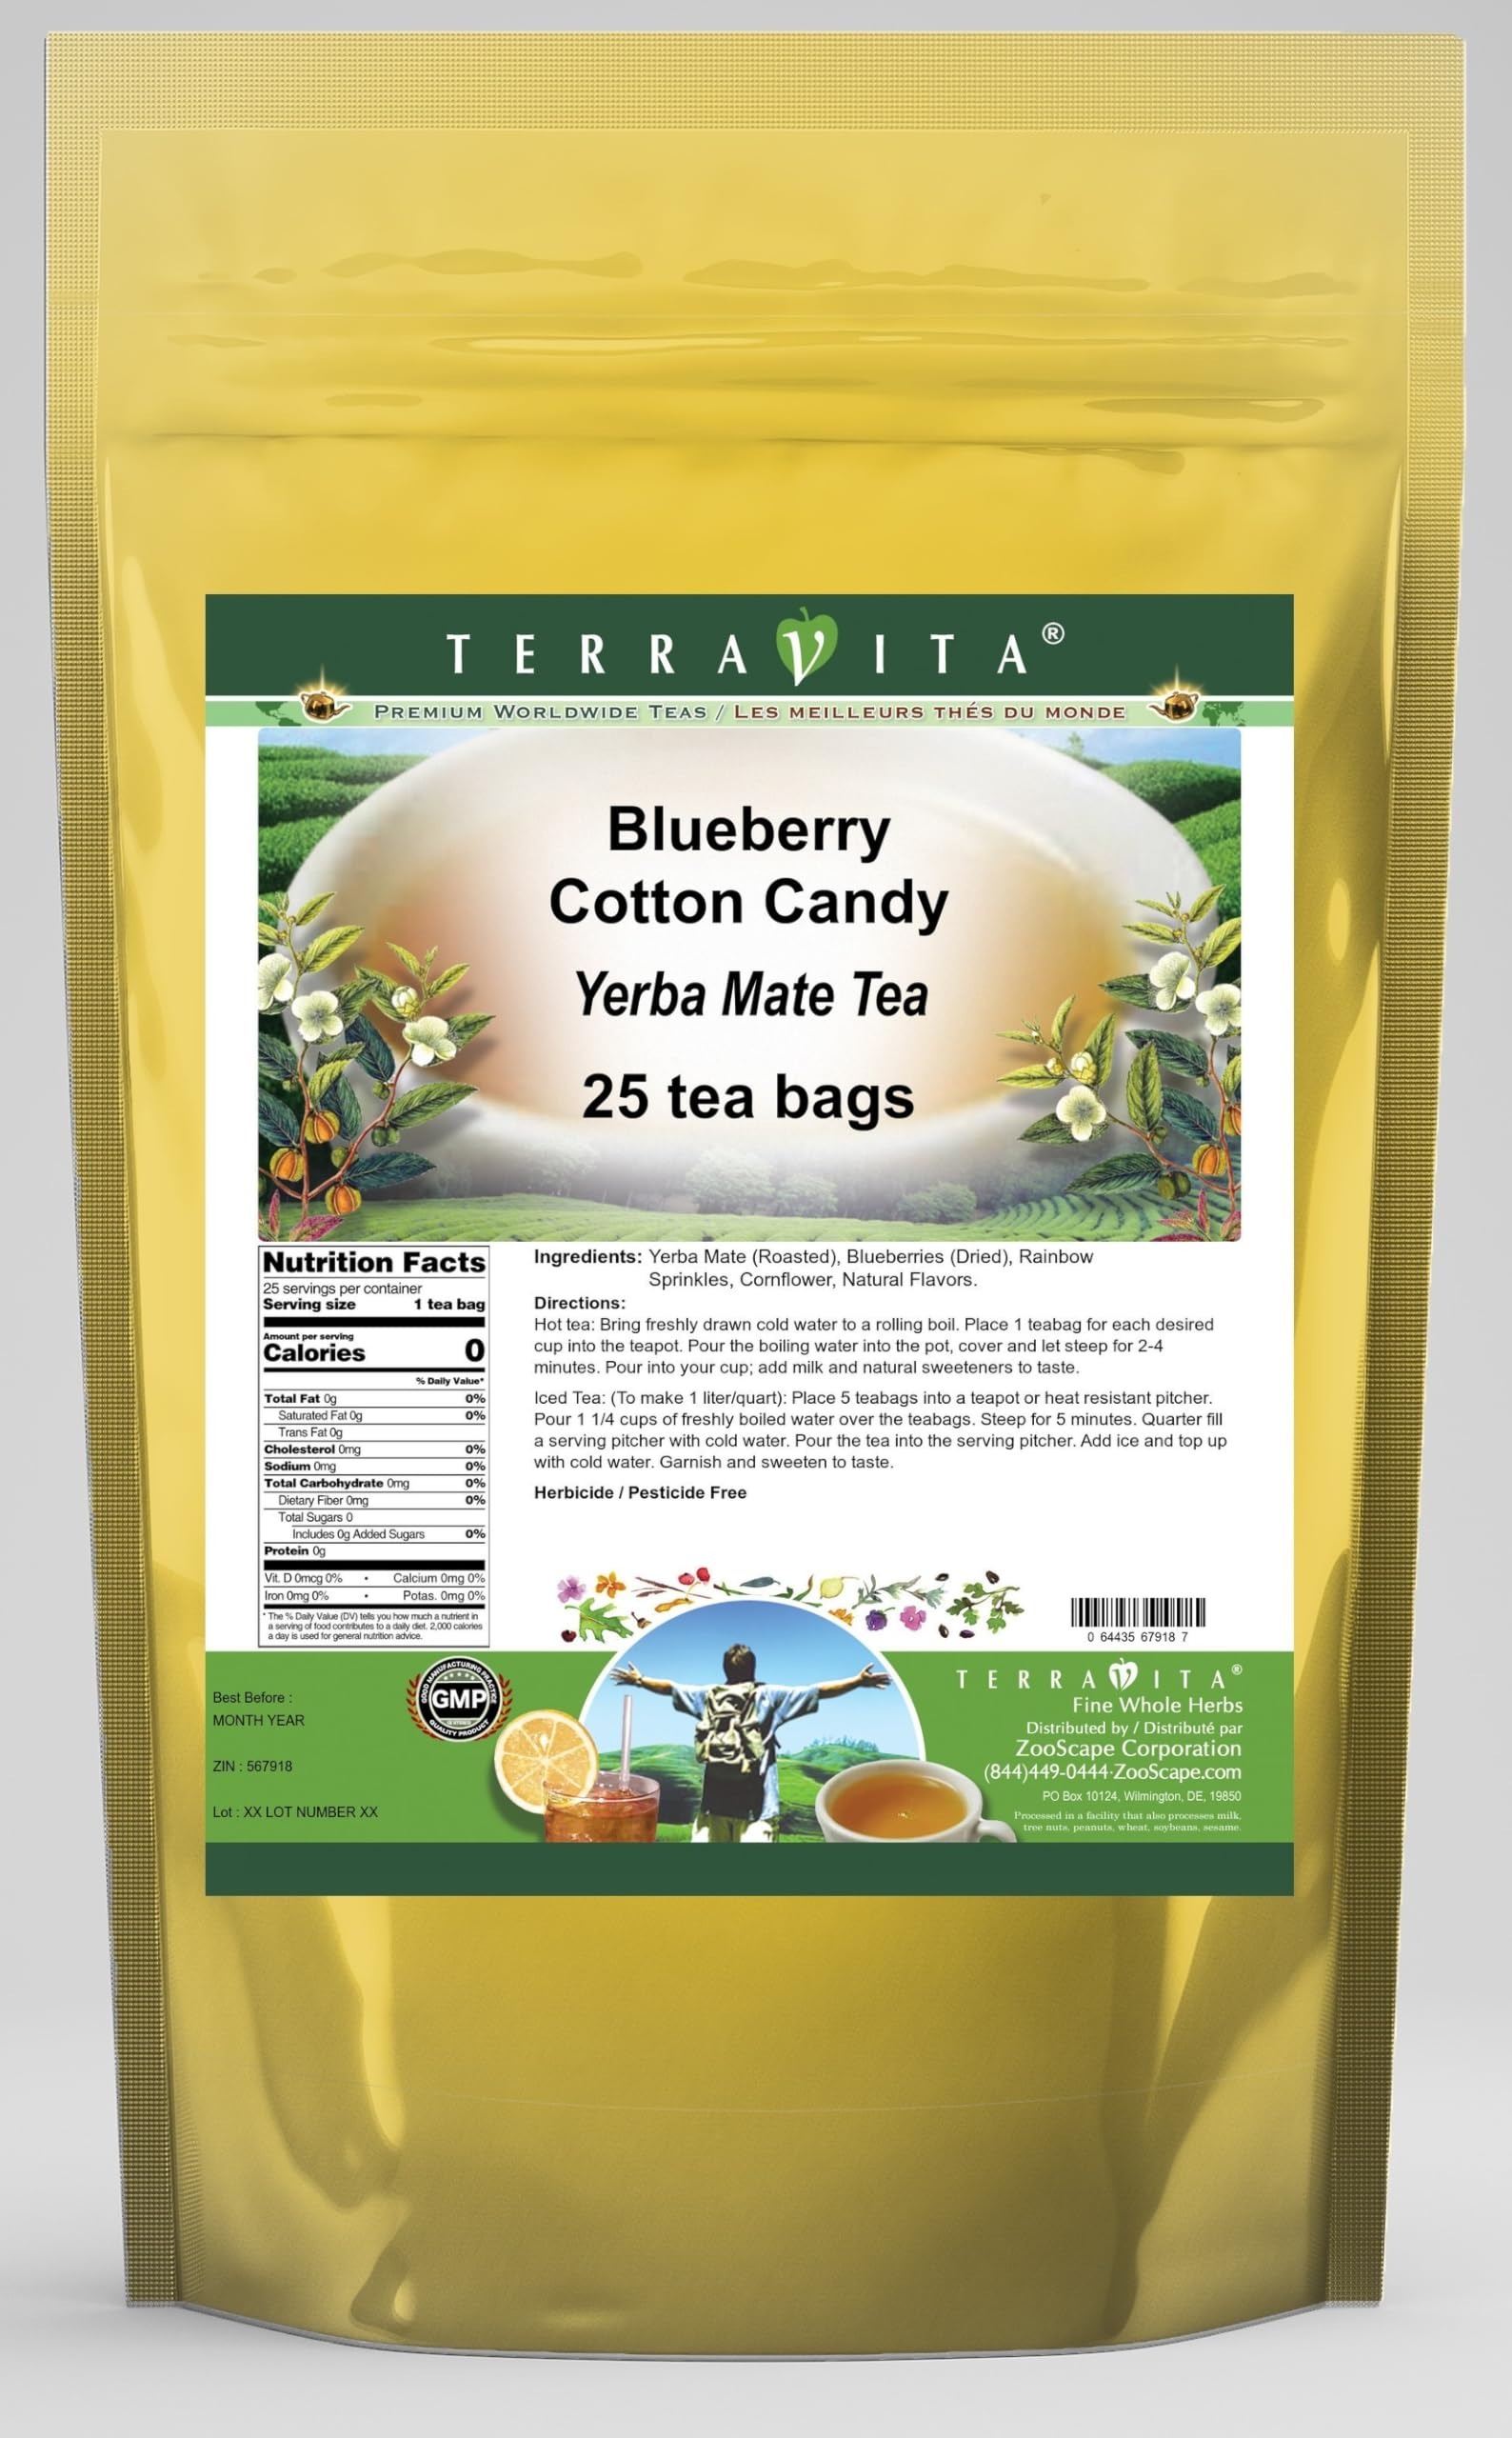
Item Name: Blueberry Cotton Candy Yerba Mate Tea (25 tea bags, ZIN: 567918)
Bullet Point 1: Our Blueberry Cotton Candy Yerba Mate tea is a scrumptuous all-natural flavored Yerba Mate coffee substitute with Blueberries, Rainbow Sprinkles and Cornflower that will refresh you with its terrific taste! You will enjoy the earthy and acidity-free Blueberry Cotton Candy aroma and flavor again and again! - Ingredients: Yerba Mate, Blueberries, Rainbow Sprinkles, Cornflower and Natural Blueberry Cotton Candy Flavor.
Bullet Point 2: No fillers.
Bullet Point 3: Manufacturer: TerraVita
Bullet Point 4: Size: 25 tea bags
Bullet Point 5: Yerba Mate Tea Bags - Packed in a convenient upright pouch!
Product Description: Our Blueberry Cotton Candy Yerba Mate tea is a scrumptuous all-natural flavored Yerba Mate coffee substitute with Blueberries, Rainbow Sprinkles and Cornflower that will refresh you with its terrific taste! You will enjoy the earthy and acidity-free Blueberry Cotton Candy aroma and flavor again and again! - Ingredients: Yerba Mate, Blueberries, Rainbow Sprinkles, Cornflower and Natural Blueberry Cotton Candy Flavor. - Hot tea brewing method: Bring freshly drawn cold water to a rolling boil. Place 1 teabag for each desired cup into the teapot. Pour the boiling water into the pot, cover and let steep for 2-4 minutes. Pour into your cup; add milk and natural sweeteners to taste. - Iced tea brewing method: (To make 1 liter/quart): Place 5 teabags into a teapot or heat resistant pitcher. Pour 1 1/4 cups of freshly boiled water over the teabags. Steep for 5 minutes. Quarter fill a serving pitcher with cold water. Pour the tea into the serving pitcher. Add ice and top up with cold water. Garnish and sweeten to taste. - TerraVita is an exclusive line of premium-quality, natural source products that use only the finest, purest and most potent ingredients found around the world. TerraVita is hallmarked by the highest possible standards of purity, potency, stability and freshness. All of our products are prepared with the highest elements of quality control, from raw materials through the entire manufacturing process, up to and including the moment that the bottles or bags are sealed for freshness and shipped out to you. Our highest possible standards are certified by independent laboratories and backed by our personal guarantee. - TerraVita exists to meet and ensure your family's health and wellness without the harmful effects of chemicals and health products. We strive to make a
Value: 25.0
Unit: Count

Price: 19.6